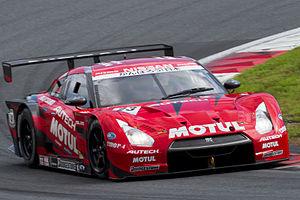
Motul est une entreprise française présente dans le monde entier et spécialisée dans la conception, l'élaboration et la distribution de lubrifiants pour moteurs ainsi que pour l'industrie à travers son activité MotulTech.
Benoît Tréluyer, né le 7 décembre 1976 à Alençon, est un pilote automobile français.